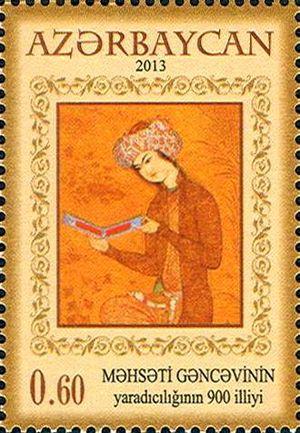
Mahsati Ganjavi, est une poétesse de langue persane née en 1089 à Gandja et morte vers 1181.